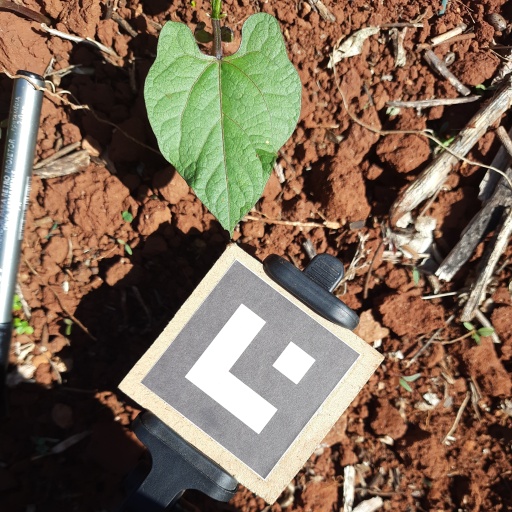
Observations: wavy surface, eating holes in the edge, under sunlight